Magdalena of Nassau-Dillenburg

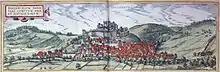
Dillenburg Castle

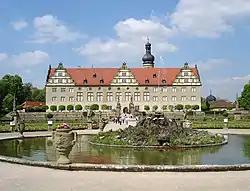
Weikersheim Castle

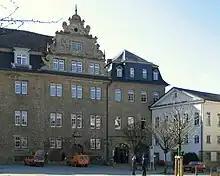
Öhringen Castle

On 27 January 1567 at Dillenburg Castle, she married Count Wolfgang of Hohenlohe-Weikersheim at the age of 19. He was a son of Louis Casimir of Hohenlohe-Waldenburg and Anna of Solms-Lich. They had 15 children, of whom all but one lived to adulthood: